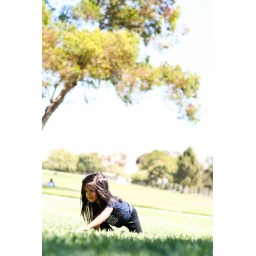
Inspired by the cartoon movie &amp;quot;Spirit&amp;quot;, my girls are currently fascinated with horses....here's a really cute one...&amp;quot;grazing&amp;quot;.